Lucian Howard Cocke

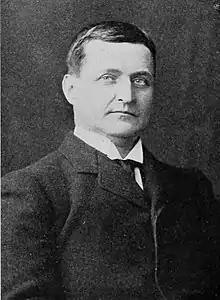
Cocke in 1904 publication

Lucian Howard Cocke (March 27, 1858 – November 14, 1927) was an American lawyer, politician, historian and university rector from Virginia.